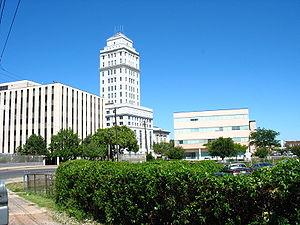
Elizabeth est une ville située dans le comté d'Union, dans l'État du New Jersey, aux États-Unis, dont elle est le siège. Au recensement de 2010, la ville compte 124 969 habitants, ce qui en fait la quatrième ville la plus peuplée de l'État. Elle se trouve dans la banlieue de New York.
Le comté d'Union est un comté résidentiel baigné par l'océan Atlantique, dans le nord-ouest de l'État de New Jersey, et fait partie de l'agglomération new-yorkaise. Son siège est Elizabeth.